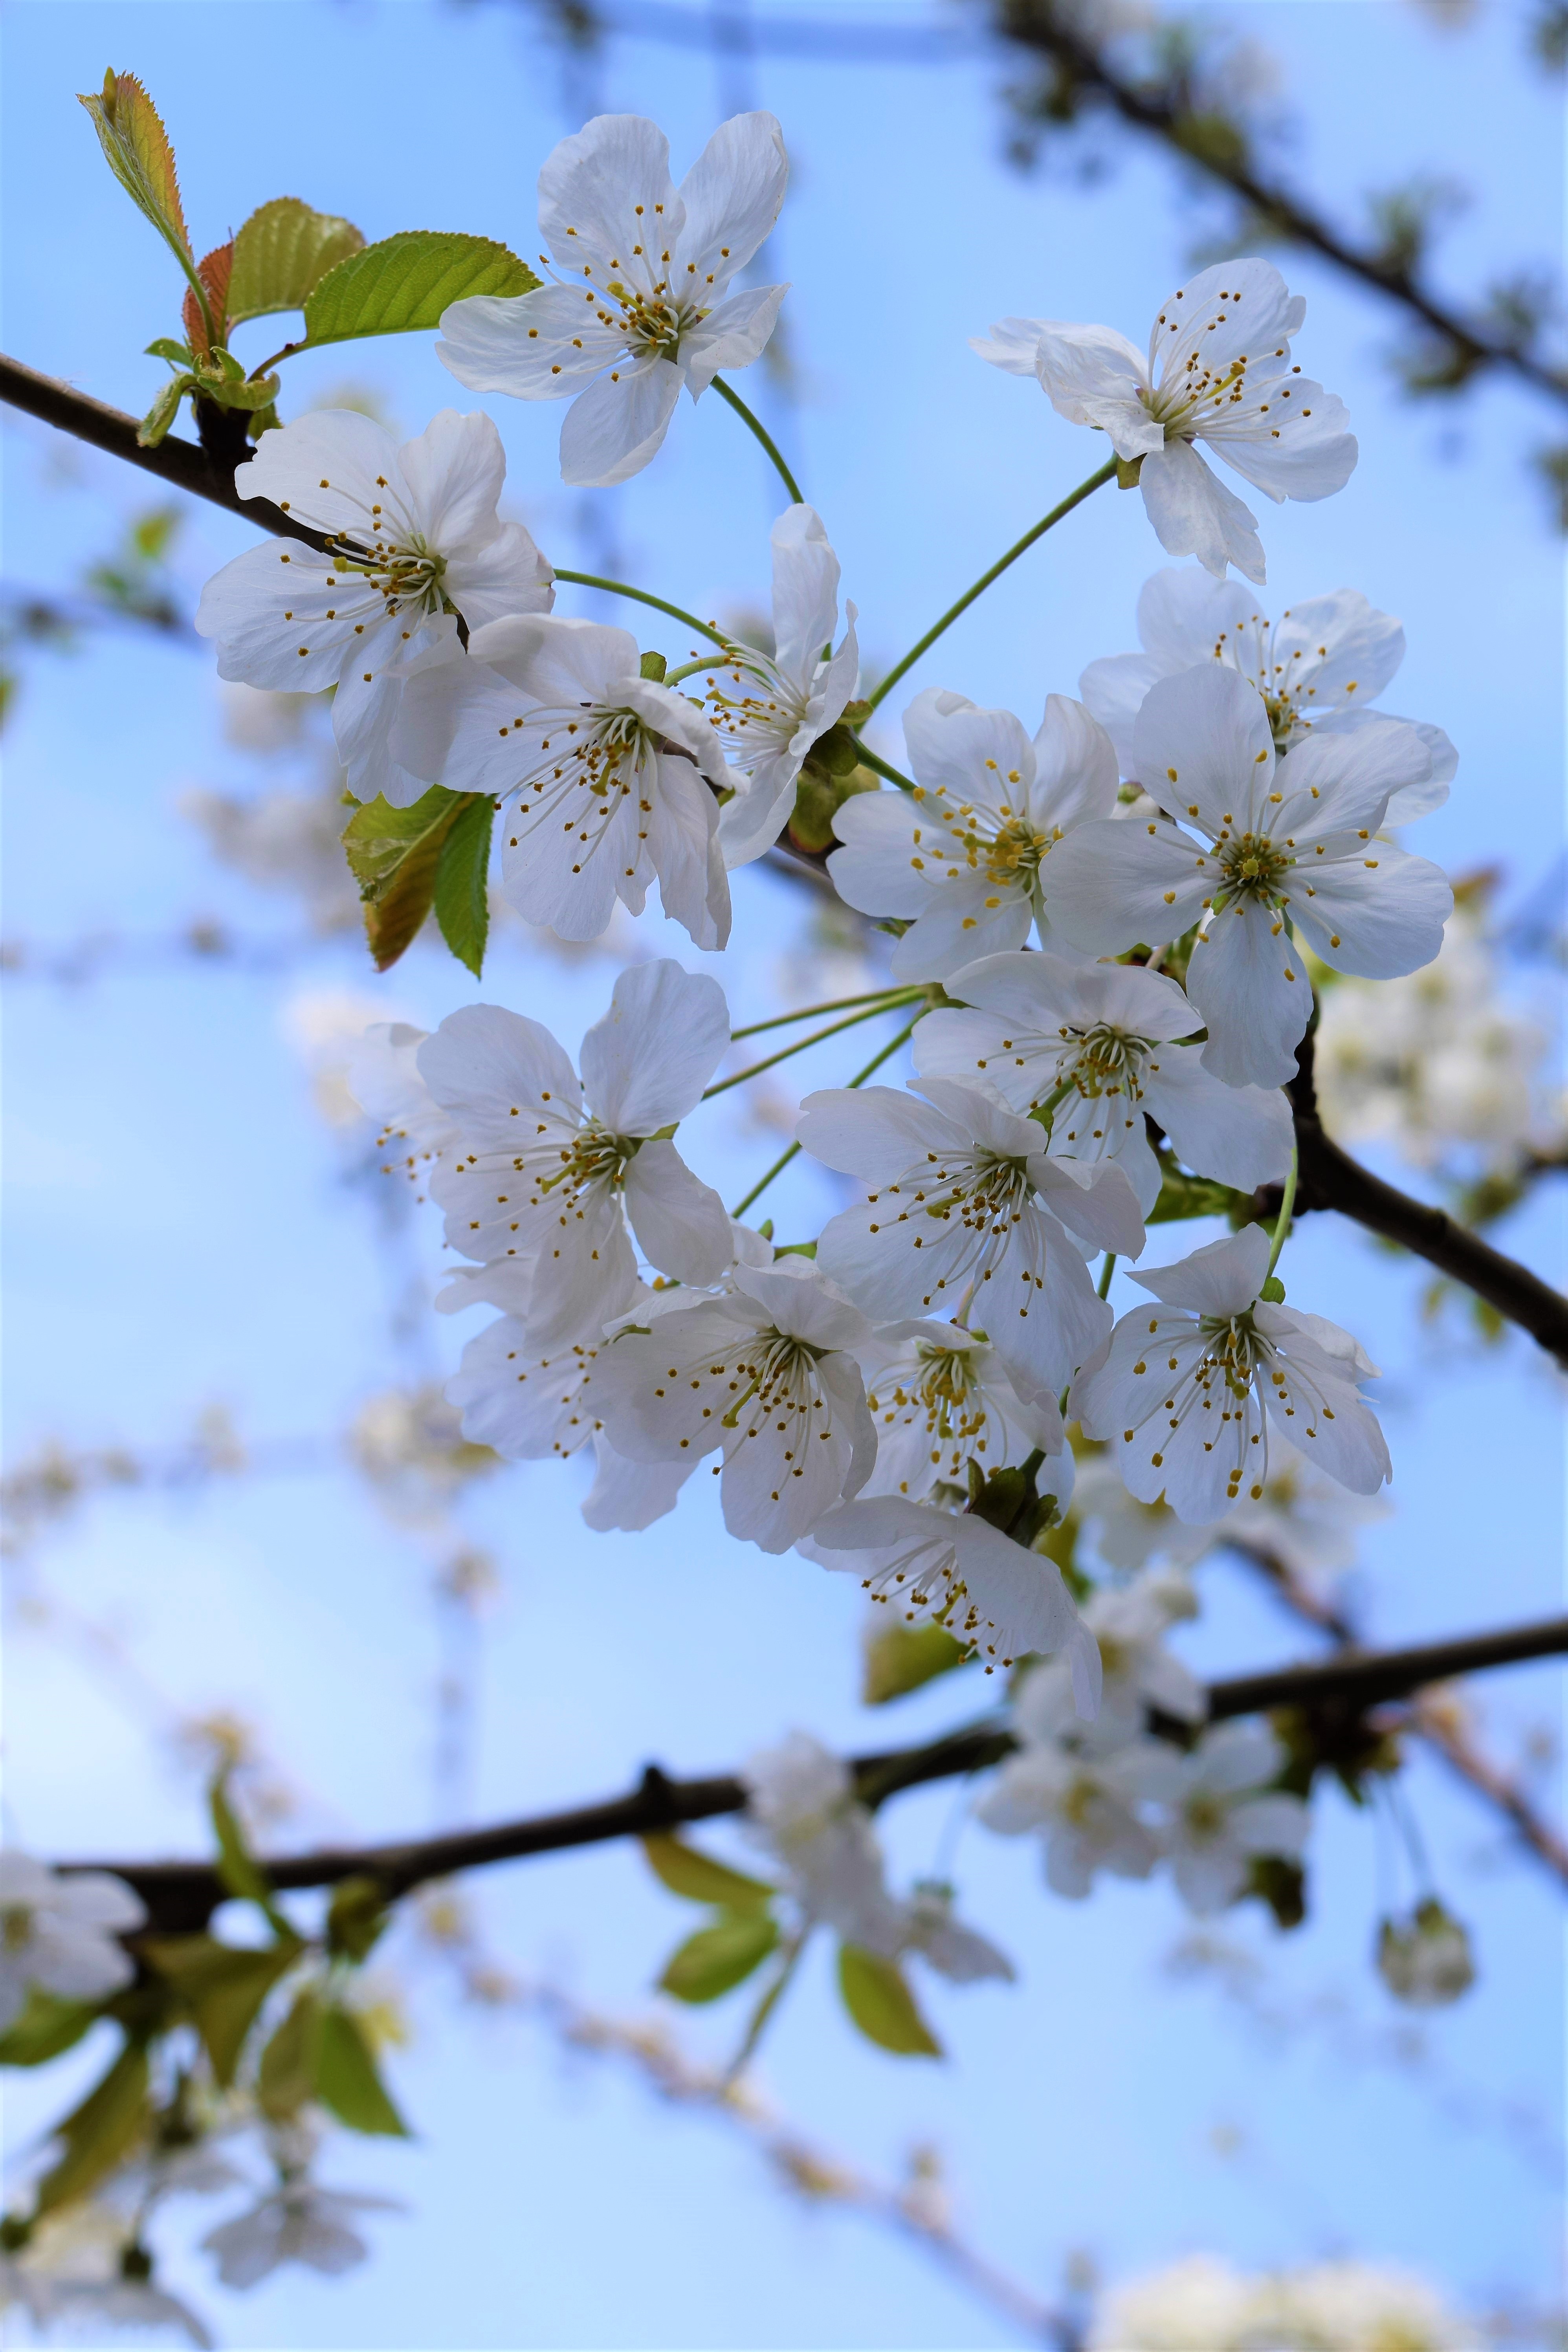
tree, nature, branch, blossom, plant, white, flower, petal, bloom, floral, food, spring, produce, natural, fresh, botany, blooming, garden, close, flora, season, cherry blossom, april, delicate, cherry, flowering plant, cherry tree